Zhao Yiman

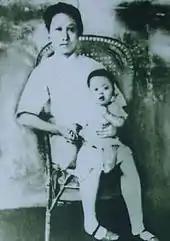
Zhao Yiman and her son Ning'er

Zhao was born Li Kuntai (李坤泰) to a landlord family in Sichuan who had eight children. In 1913, she attended a private school and demonstrated outstanding academic achievements. During this time, she began her interest in politics through left-wing journals and newspapers and in 1924, with the help of her elder sister and brother-in-law, she joined the local communist youth movement. On the same year, she published an article for the radical left-wing women magazine "Women's Weekly" where she denounced her elder brother for his refusal to fund her education.